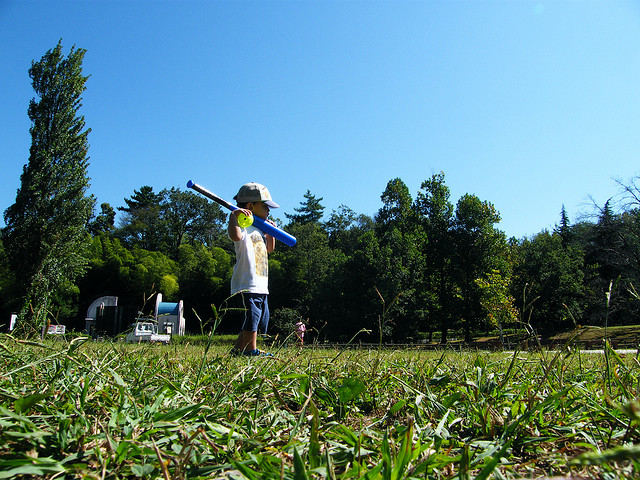
một cậu bé đang đứng ở trong vườn cùng với cây gận và quả bóng